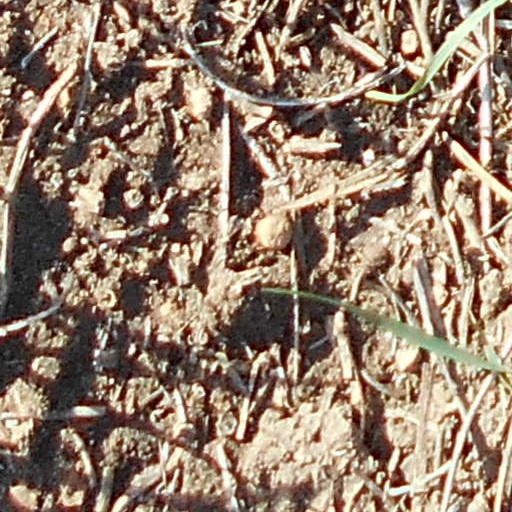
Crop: wheat